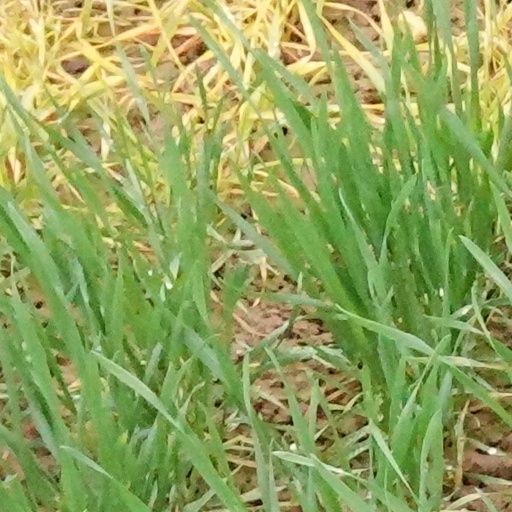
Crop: wheat